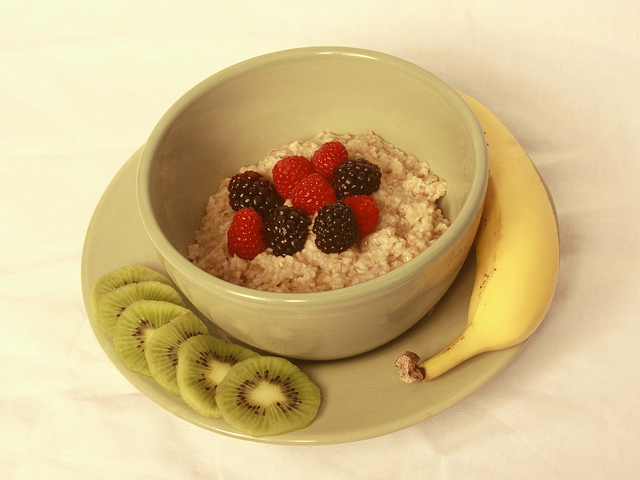
user: Given an image and a question. Answer the question in a short answer. Question: What is the green fruit on the plate? Short Answer:
assistant: kiwi